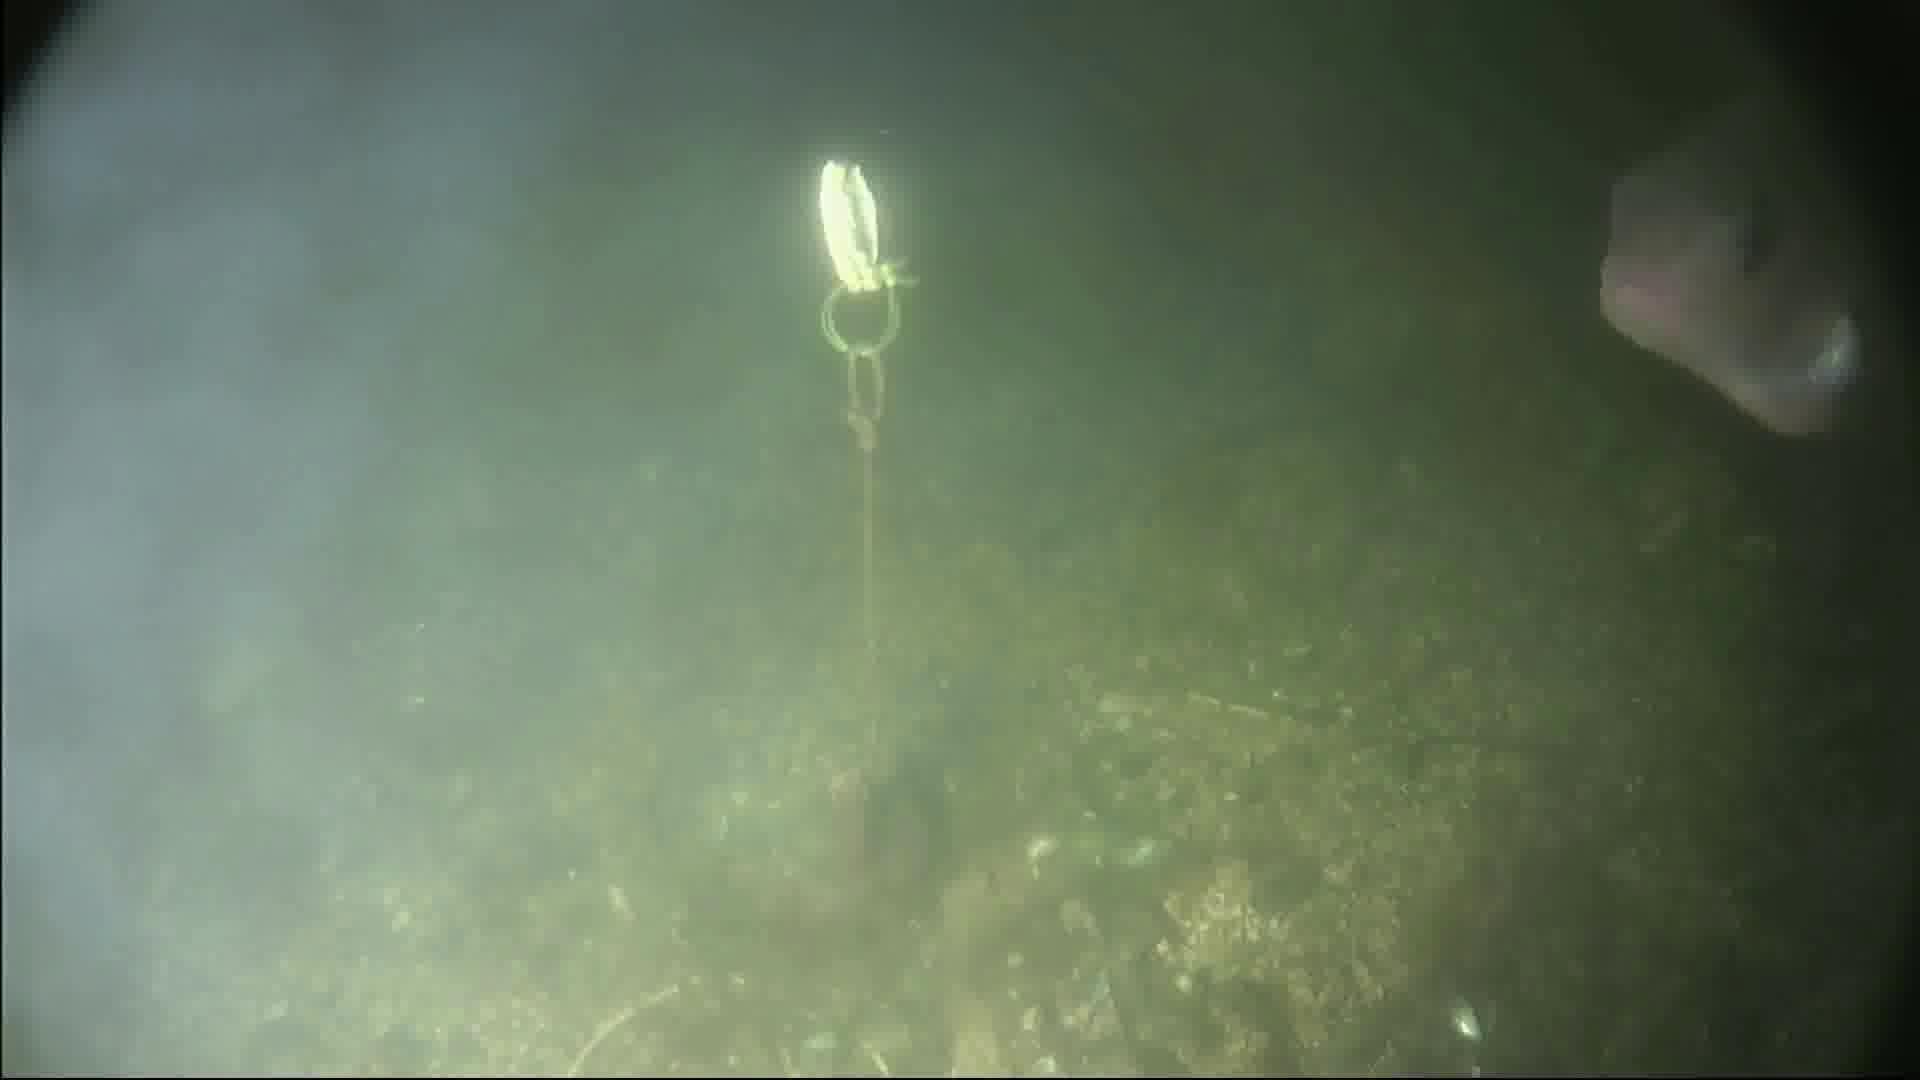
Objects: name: fish
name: crab